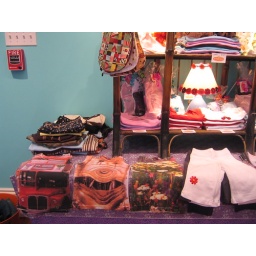
bird by bird, kids clothing boutique, inman square